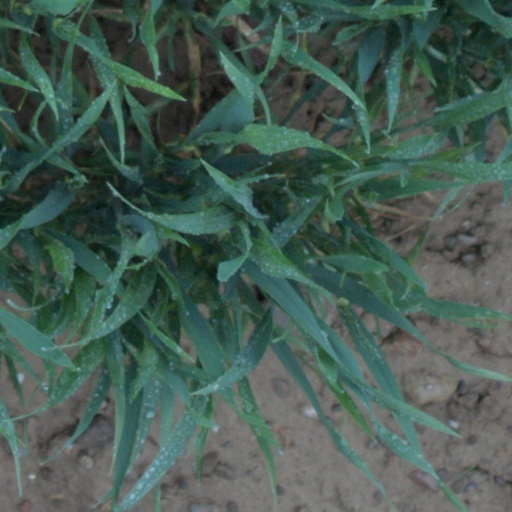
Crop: wheat